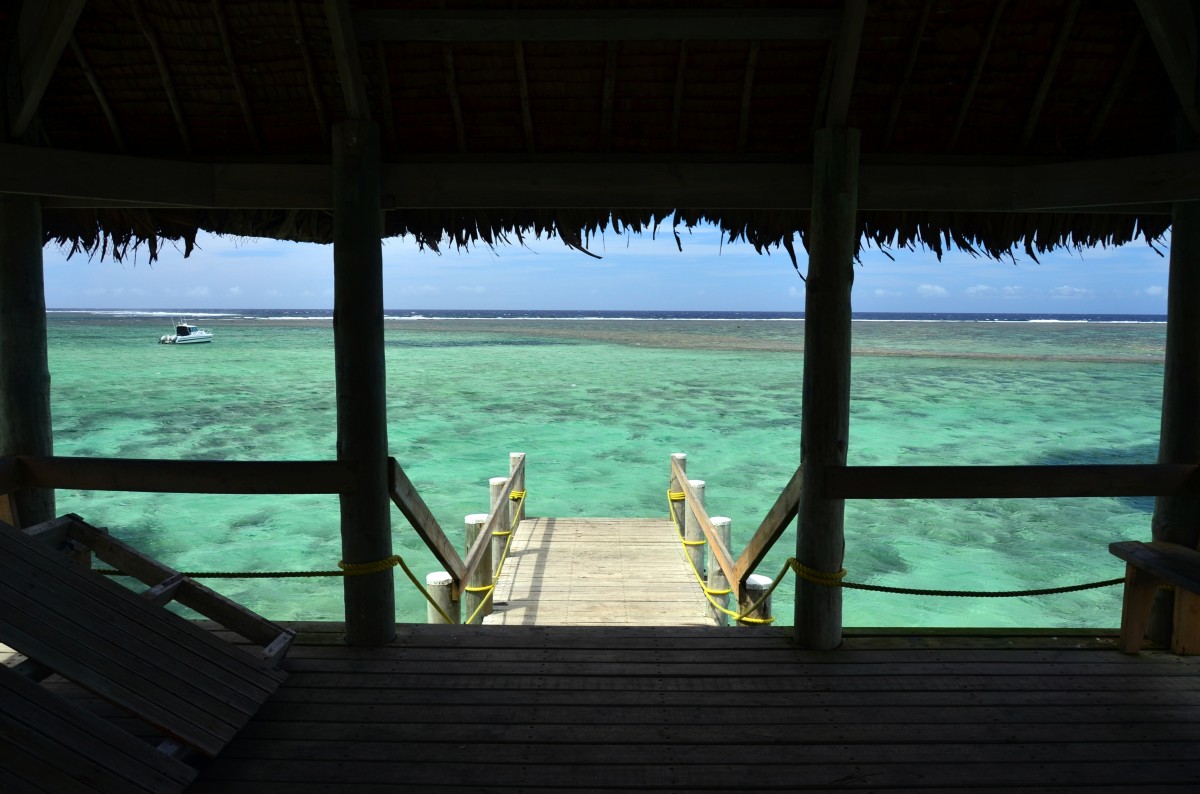
Tags: sea, ocean, vacation